Jenna Russell

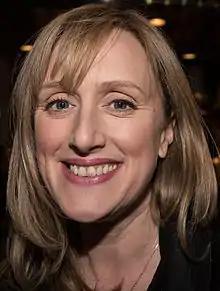
Russell at the WhatsOnStage Awards 2015

Jenna Russell (born 5 October 1967) is an English actress and singer. She has appeared on the stage in London in both musicals and dramas, as well as appearing with the Royal Shakespeare Company. She performed the role of Dot in "Sunday in the Park with George" in the West End and on Broadway, receiving the Tony Award nomination and the 2006 Olivier Award for Best Actress in a Musical for her role. She has also appeared in several television series, including "Born and Bred" and "EastEnders".